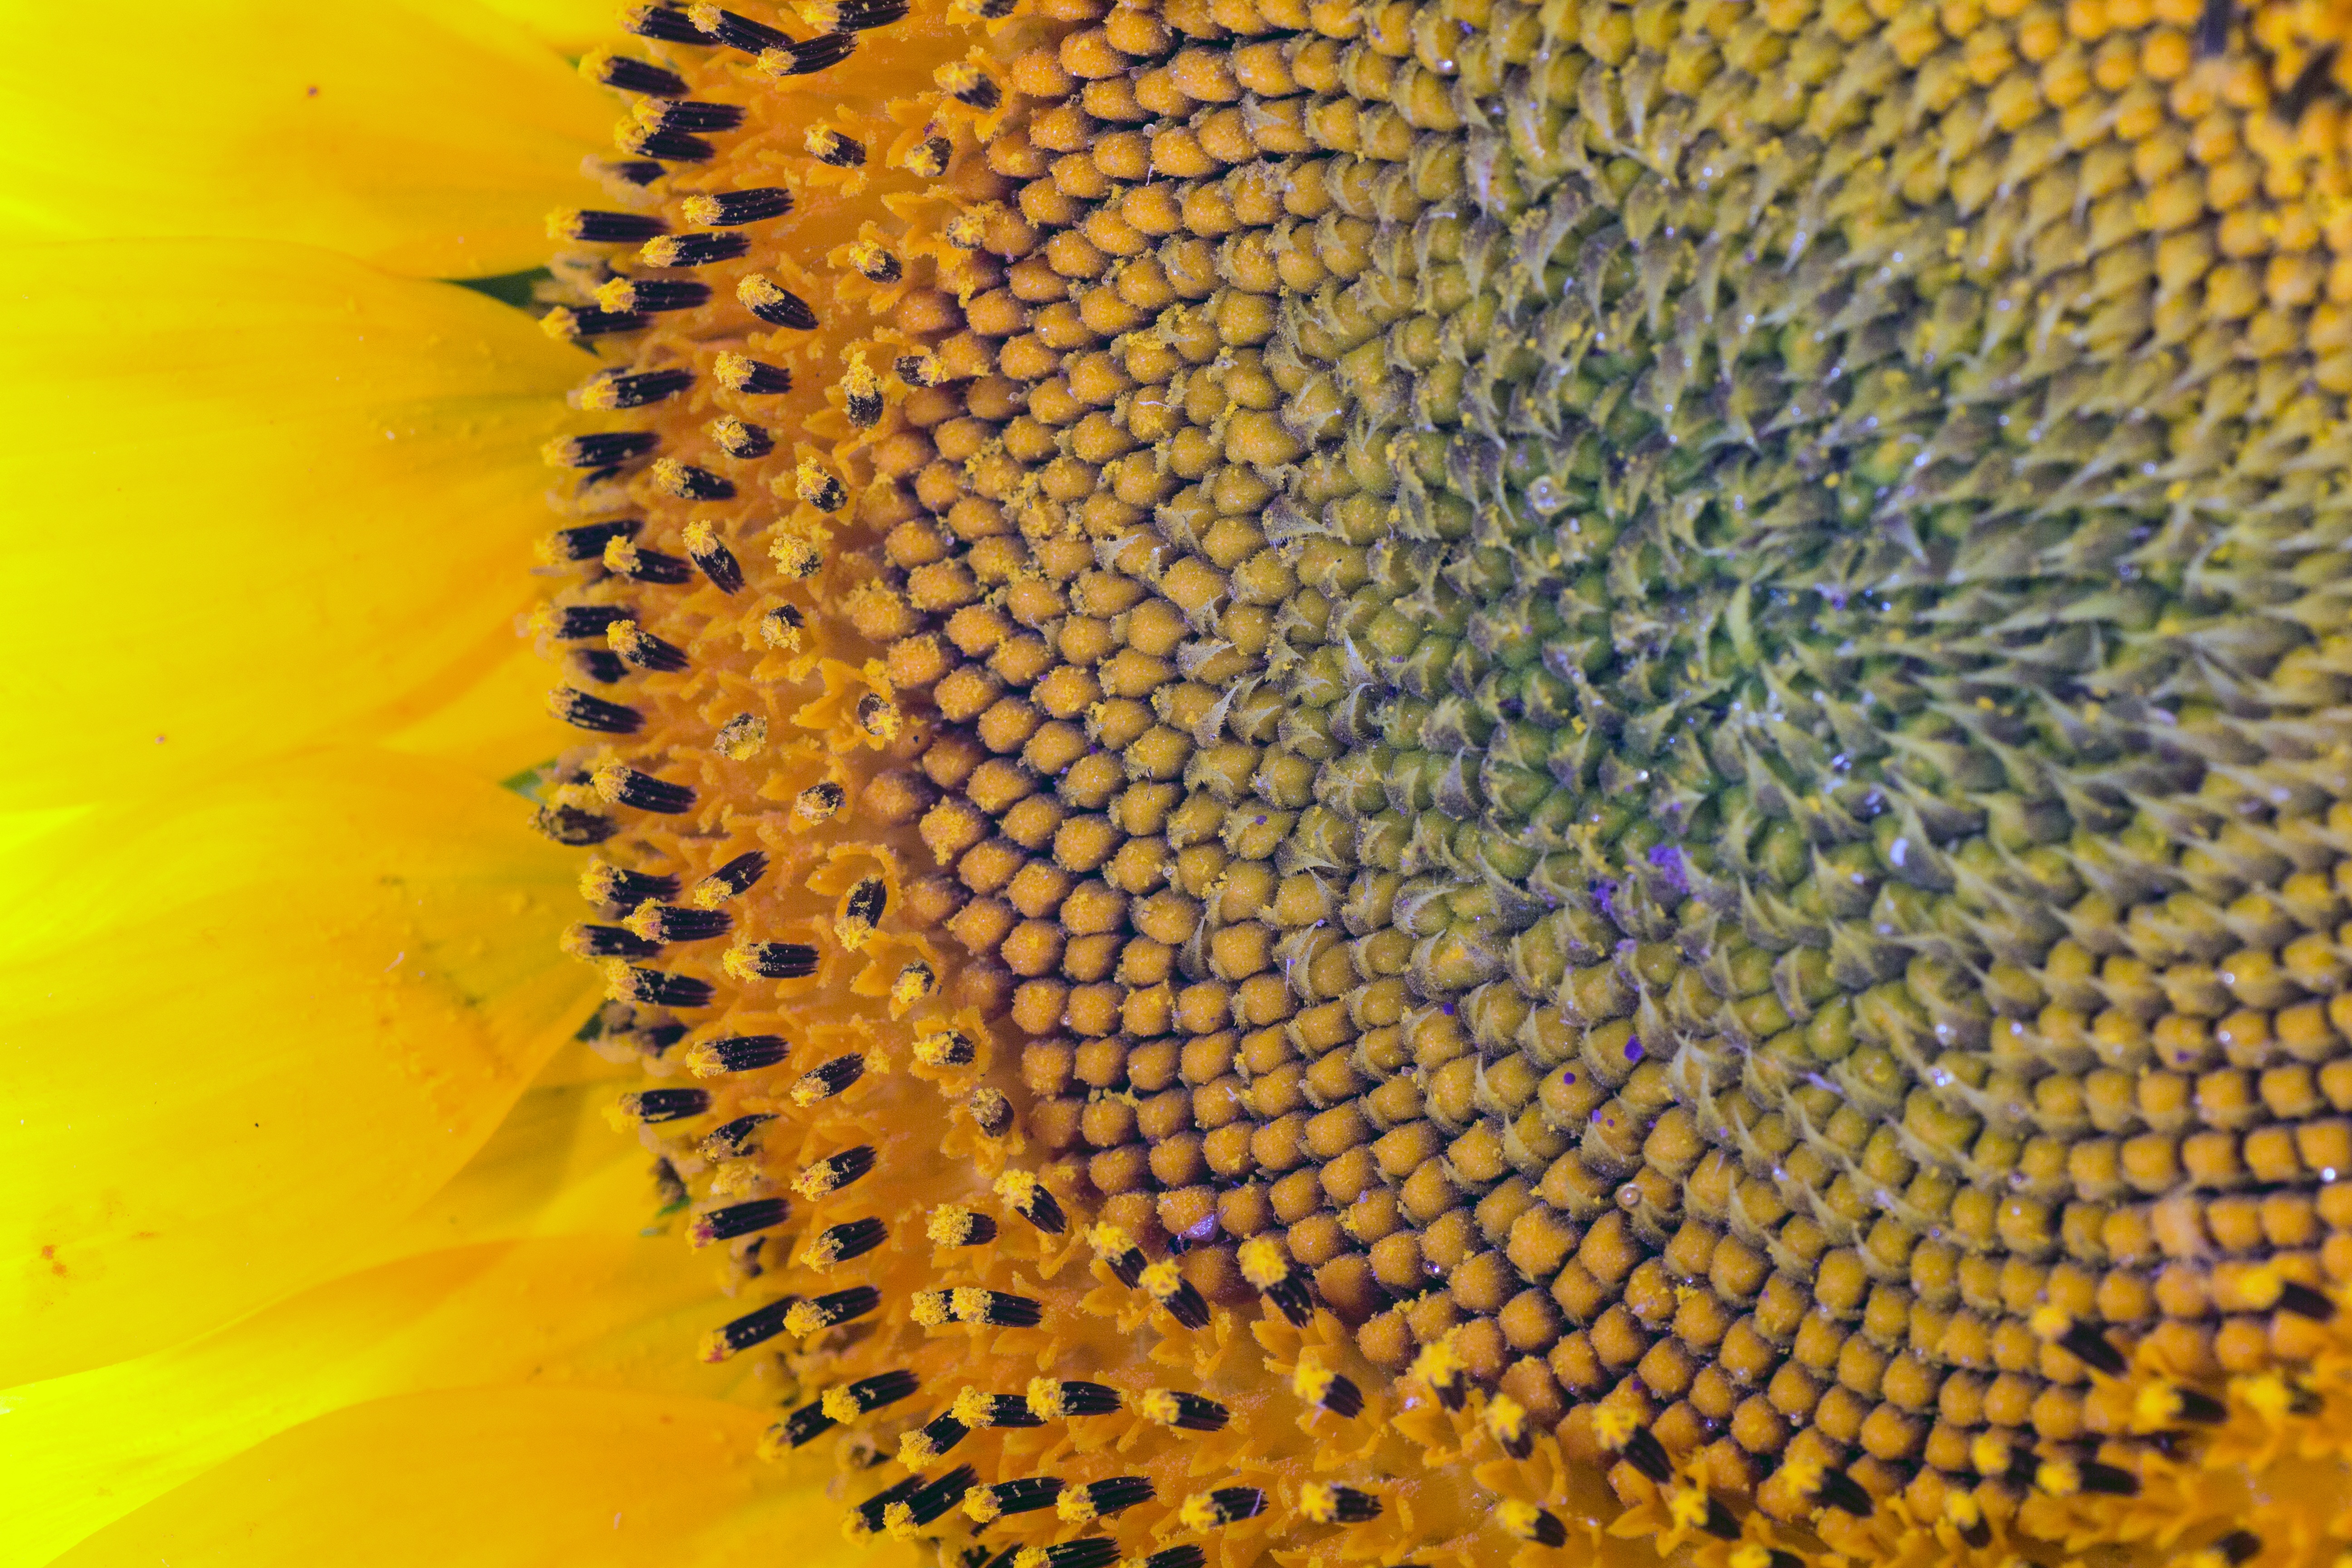
plant, field, flower, pollen, macro, botany, yellow, flora, sunflower, close up, sun flower, detail, vegetarian food, macro photography, inflorescence, flowering plant, daisy family, sunflower seed, plant stem, land plant